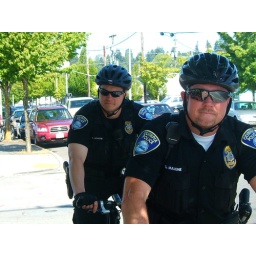
Houser and Malone on bikes near Olympia Transit Center. In the mirror shades you can see a red shirt...